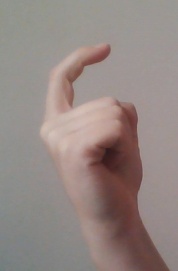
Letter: ra